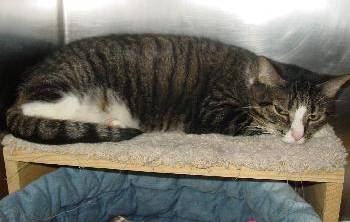
Label: cat